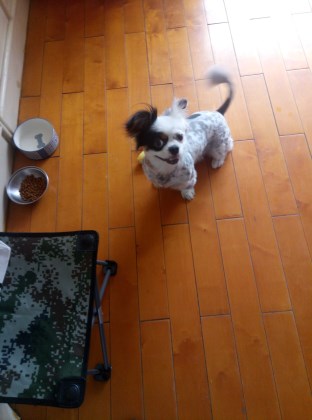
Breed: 3336-n000121-chinese_rural_dog